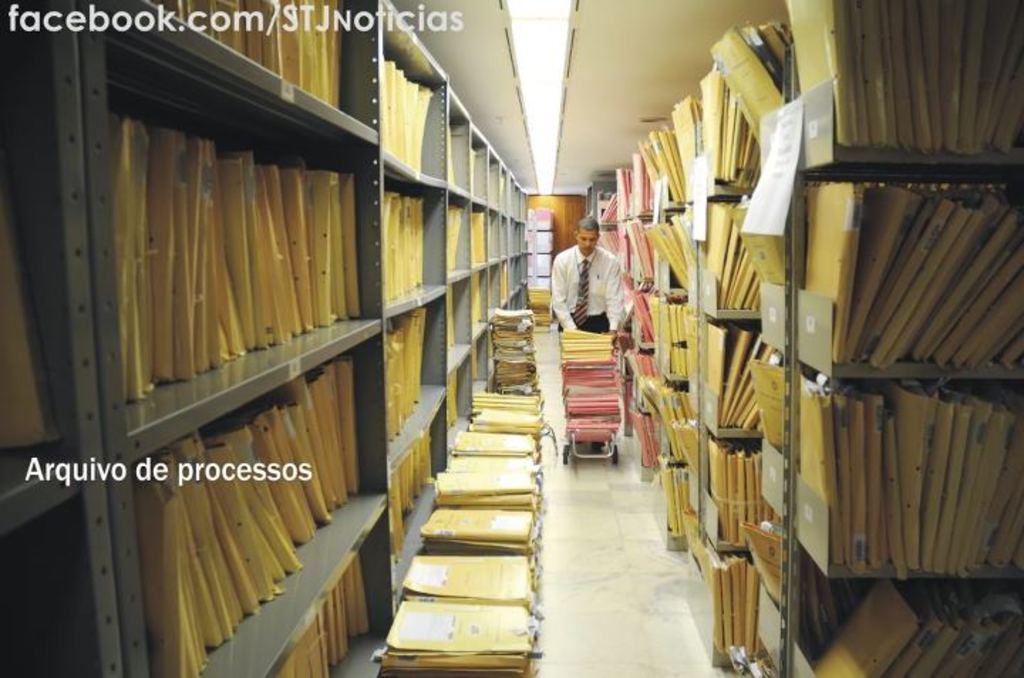
Label: others